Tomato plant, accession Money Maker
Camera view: vertical (180 deg); turntable rotation: 210 degrees
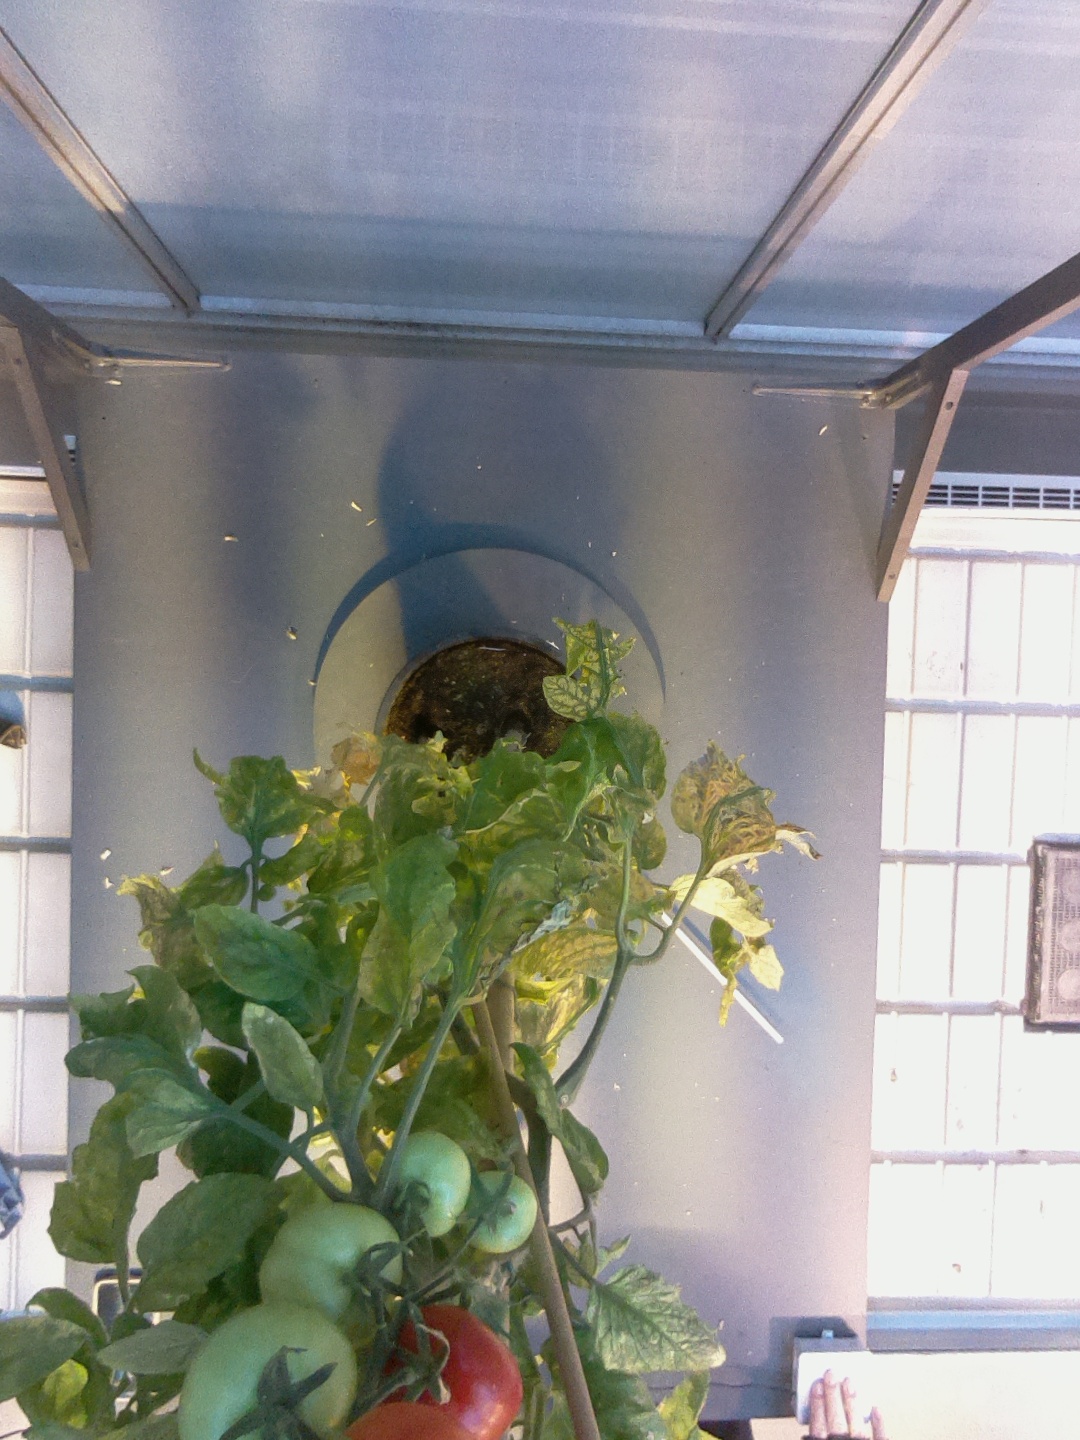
BBCH growth stage 82: 20%-30% of fruits show typical fully ripe color